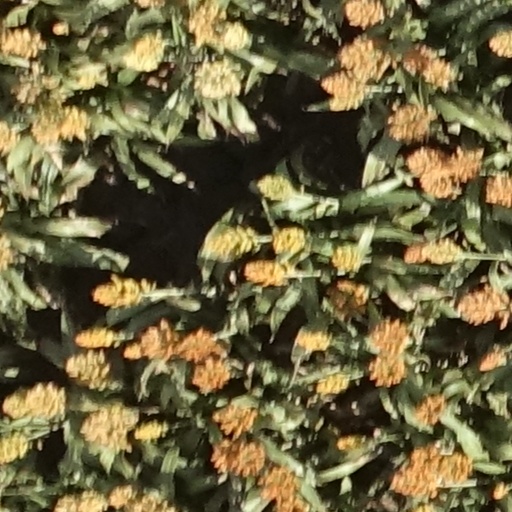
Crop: sorghum